Arsenal F.C.–Manchester City F.C. rivalry

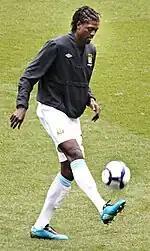
Emmanuel Adebayor joined City from Arsenal in 2009.

Following Manchester City's takeover by the Abu Dhabi United Group in 2008, the club's increased spending on players began to rile several opposition managers with Arsène Wenger being particularly outspoken in his disapproval of City's financial approach on numerous occasions.